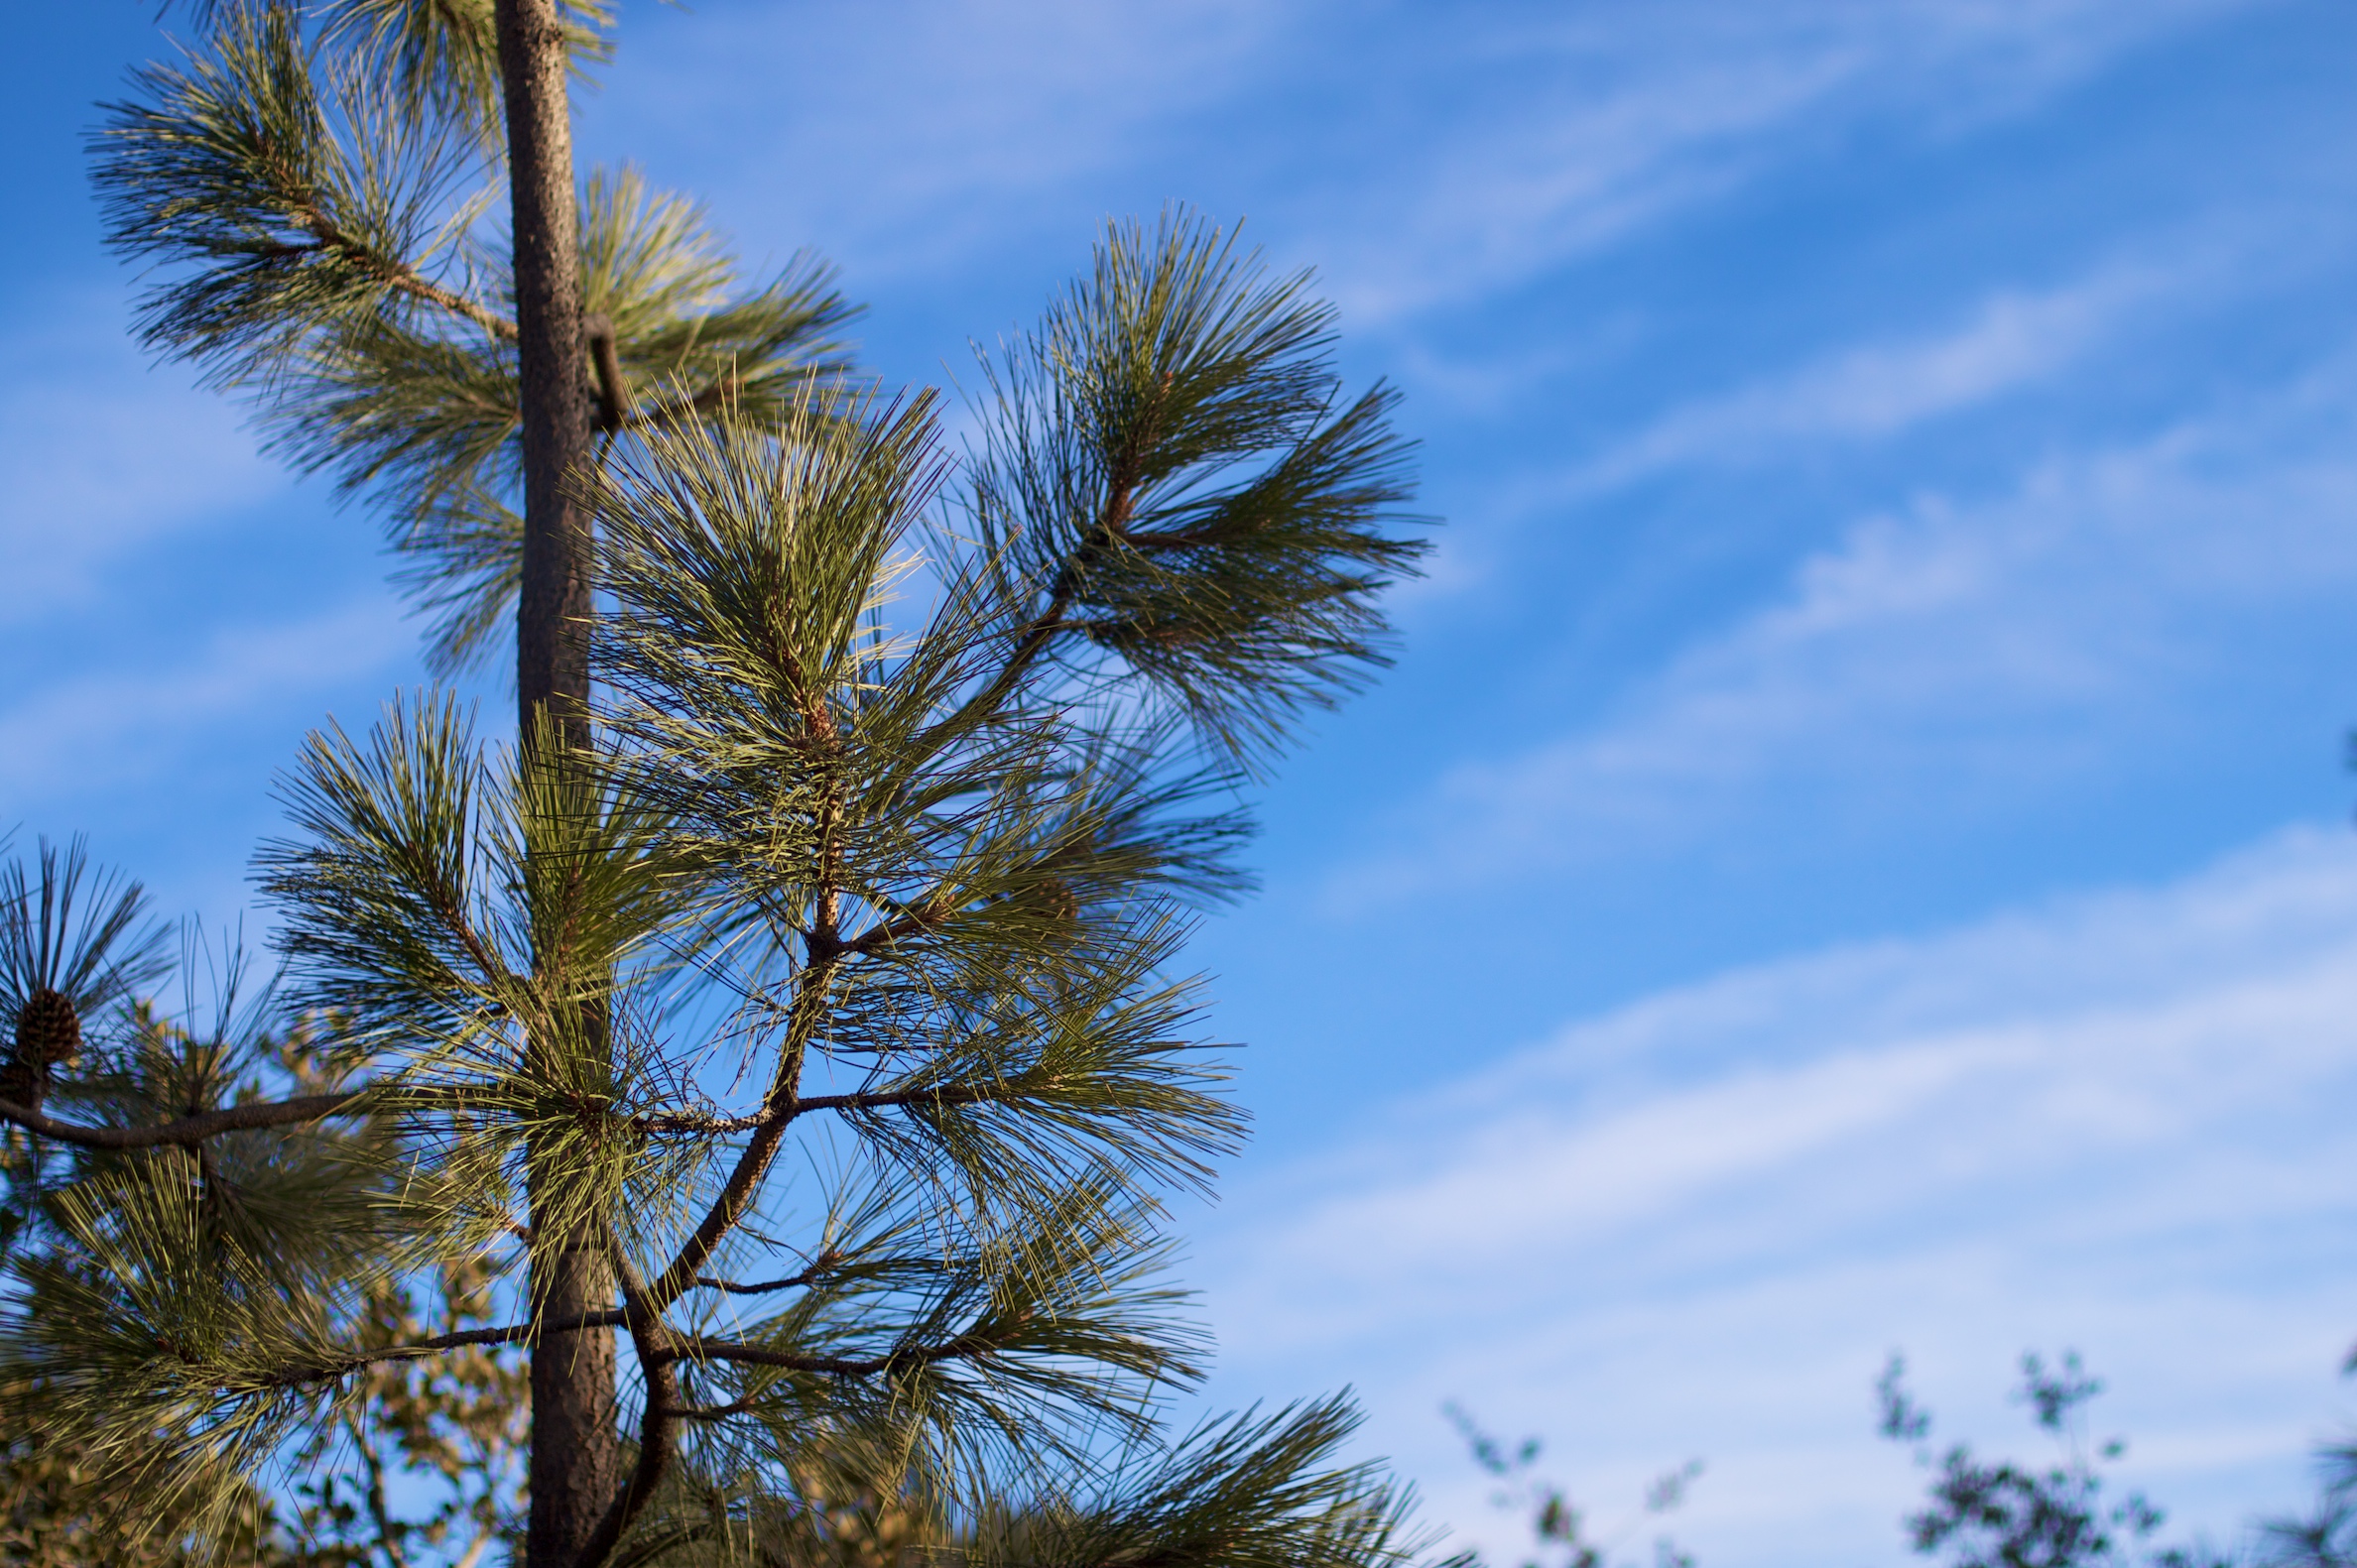
tree, nature, branch, cloud, plant, sky, leaf, flower, wind, blue, conifer, ecosystem, flowering plant, grass family, woody plant, land plant, arecales, palm family